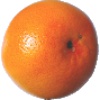
Label: Grapefruit Pink 1